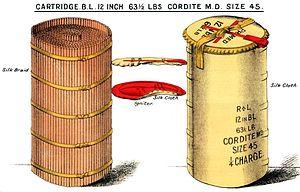
La nitrocellulose ou nitrate de cellulose est un ester de cellulose, explosif, dérivé de la cellulose. Il fut utilisé dans les munitions sous forme de fulmicoton, coton-poudre ou encore pyroxyle.